Titulus Crucis

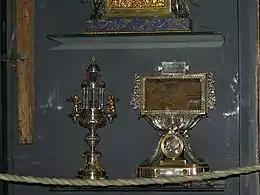

Saint Helena, Roman Empress and mother of Emperor Constantine the Great, went on pilgrimage to the Holy Land and reportedly discovered the True Cross and many other relics which were donated to the church of Santa Croce in Gerusalemme ("Holy Cross in Jerusalem") which she had built in Rome about AD 325. Gherardo Caccianemici dal Orso was made cardinal priest of the church in 1124 and, some time before he became Pope Lucius II in 1144, he renovated the church and had the relic deposited in a box that bears his seal as a cardinal. The box was apparently forgotten until 1 February 1492, when workers restoring a mosaic discovered it hidden behind a brick that was inscribed "Titulus Crucis". Pedro González de Mendoza, Spanish cardinal priest of Santa Croce at the time, encouraged veneration of the rediscovered relic.